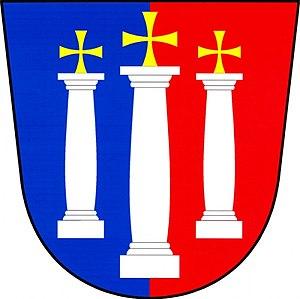
Střížovice est une commune du district de Plzeň-Sud, dans la région de Plzeň, en République tchèque. Sa population s'élevait à 399 habitants en 2018.